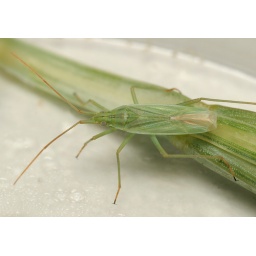
N Wales - sand couch grass (Elytrigia) in foredunes (Nb)